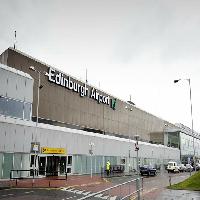
Weather: cloudy or overcast